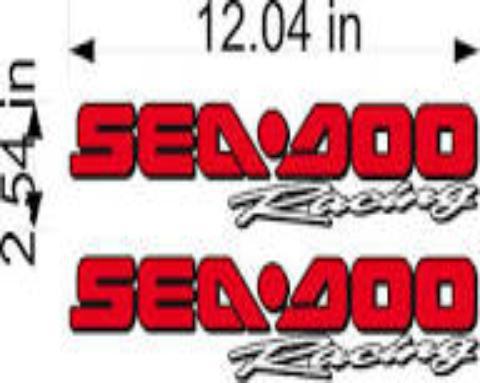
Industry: Sports